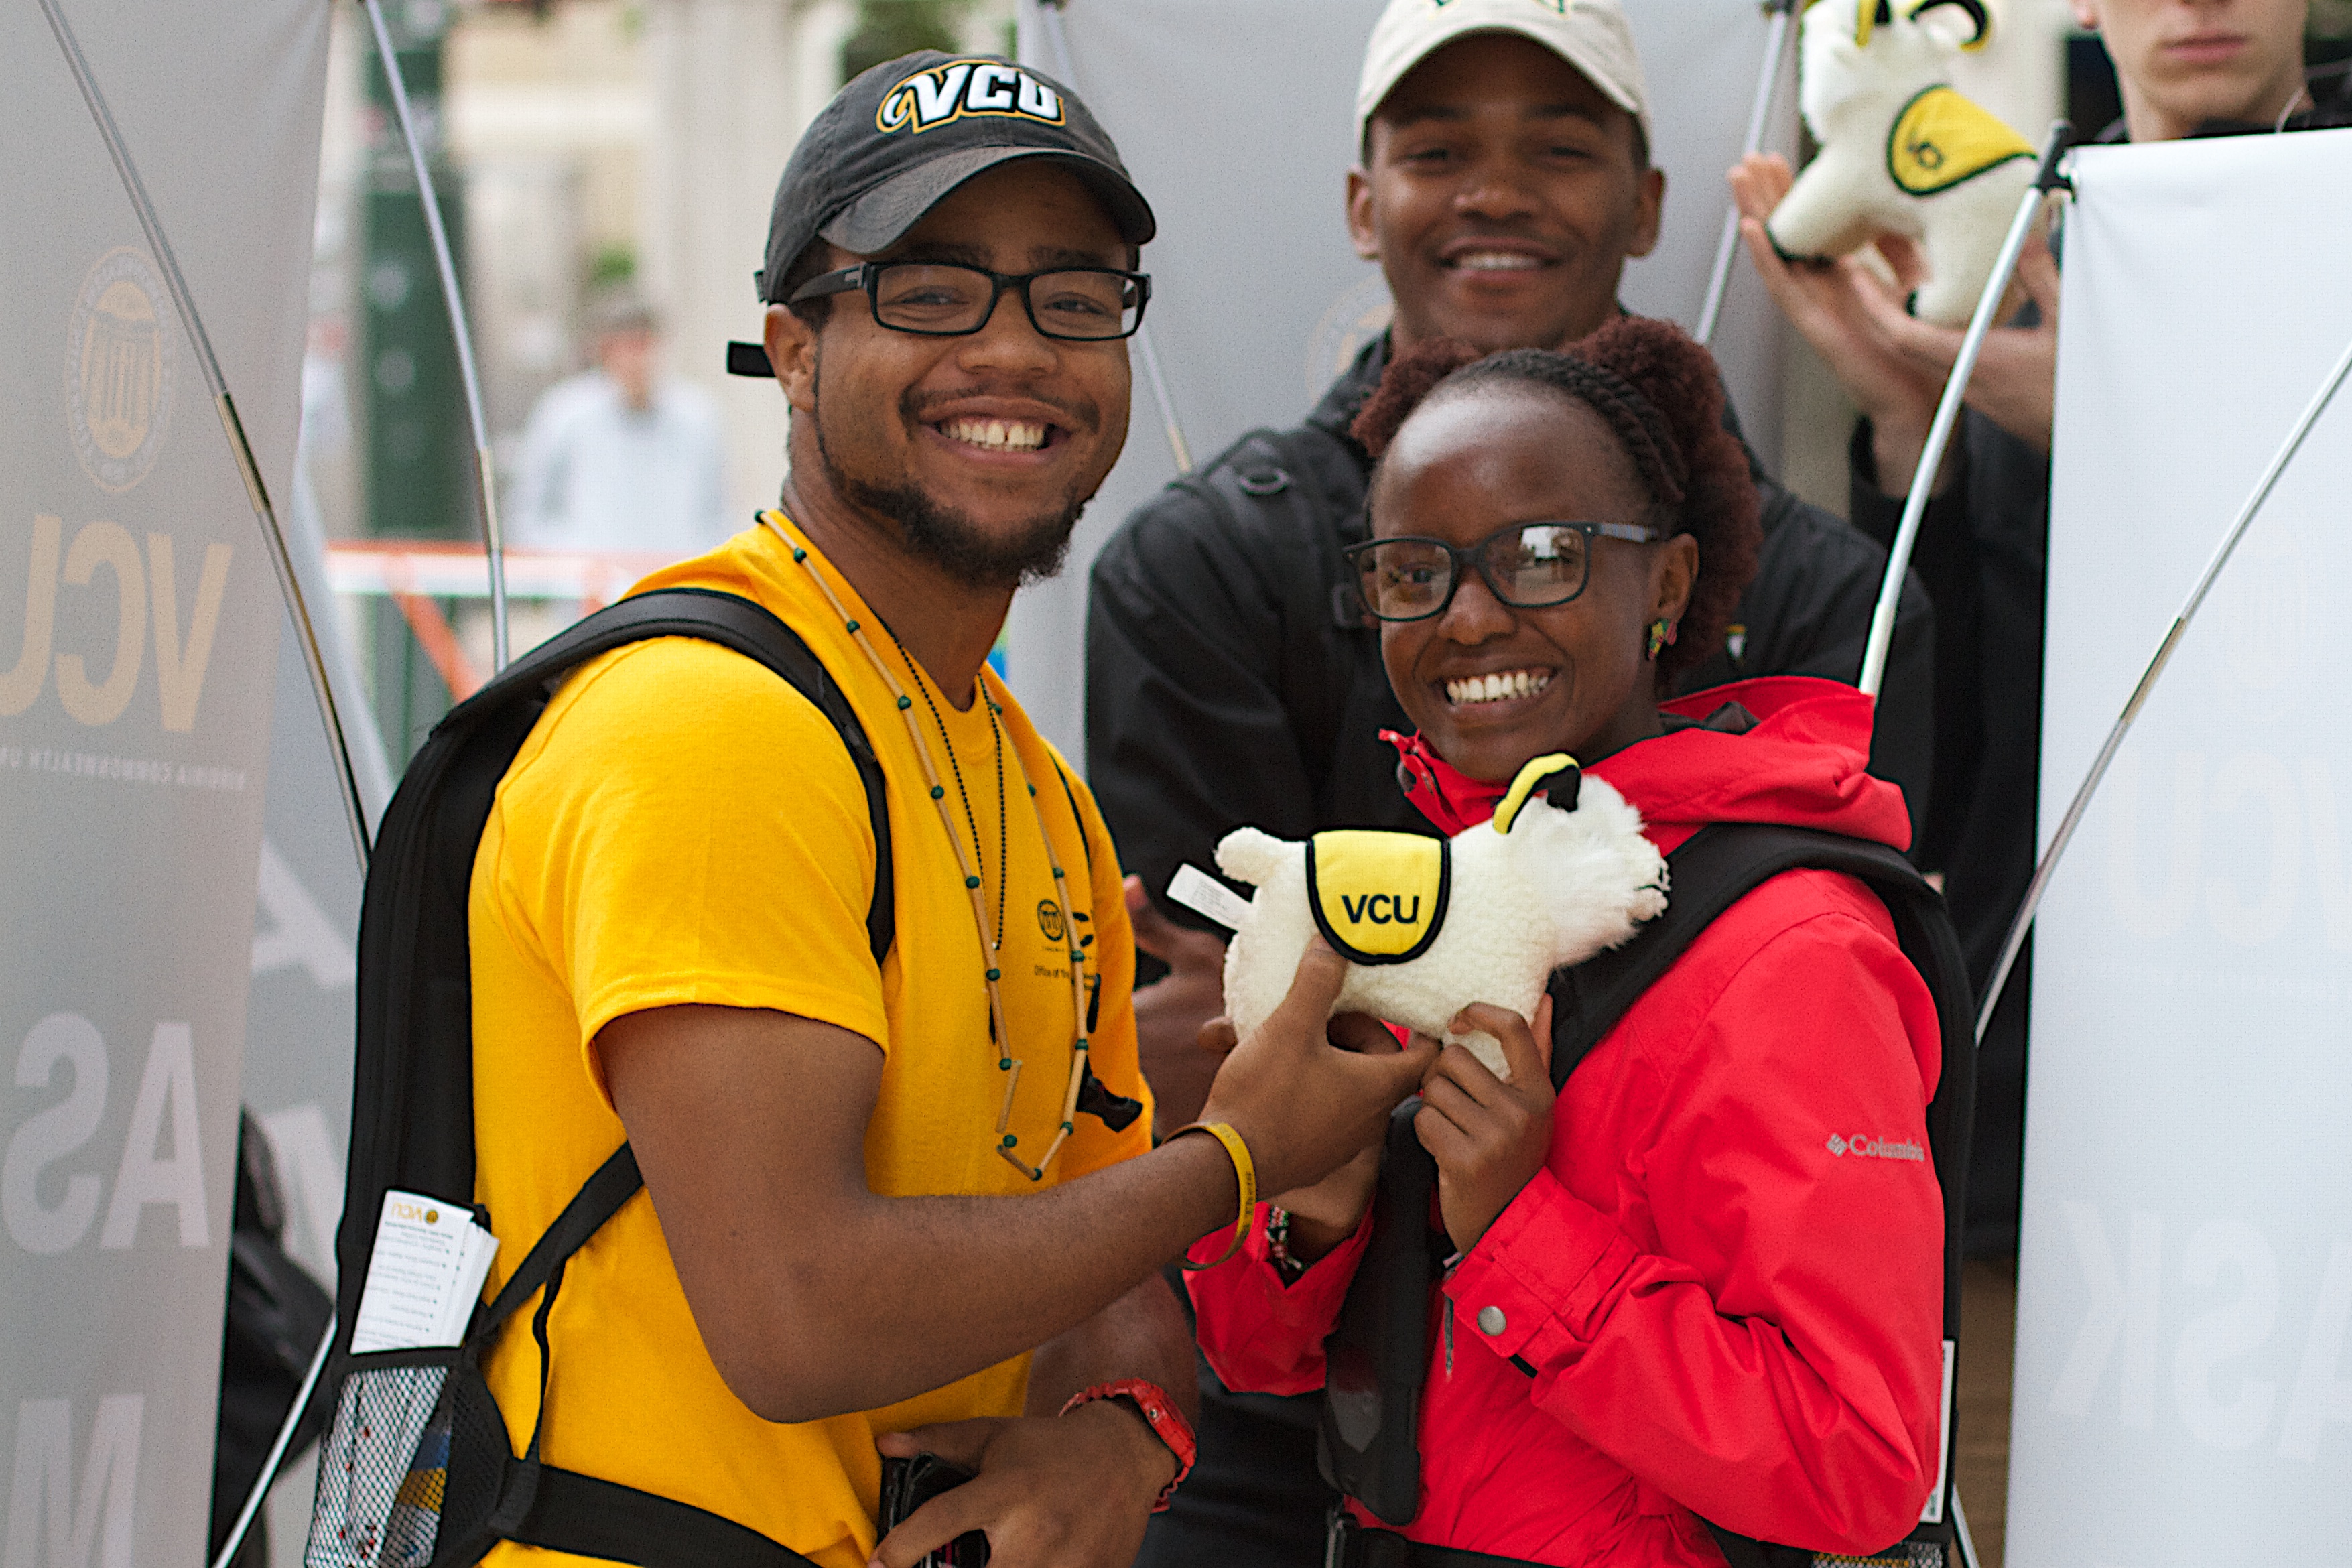
team, vcubrb, theworldsatvcu, tournament, endurance sports